Regent's Park Estate

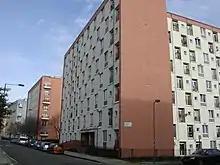
Tower blocks on the estate

Regent's Park Estate is a large housing estate in the London Borough of Camden. The estate consists of nearly 2,000 homes across 49 buildings and lies on either side of Robert Street, between Albany Street and Hampstead Road. It is immediately to the east of the Regent's Park estate owned by the Crown Estate. The estate includes the sites of Cumberland Market, Munster Square and Clarence Gardens.